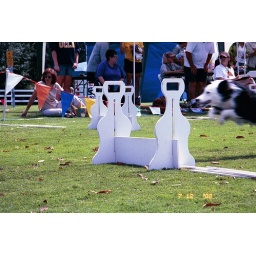
Vegas is our fastest dog running the course in less the 4.5 sec.Wow thats Fast!!